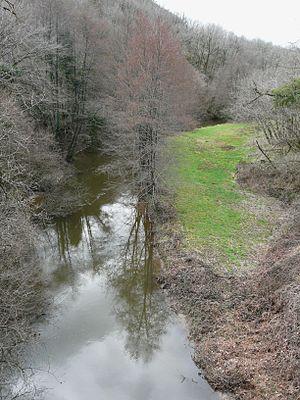
La Loue en aval du pont de la route départementale 707. Elle marque la limite entre les communes de Lanouaille (à gauche) et Dussac (à droite), Dordogne, France.
Dussac est une commune française située dans le département de la Dordogne, en région Nouvelle-Aquitaine.